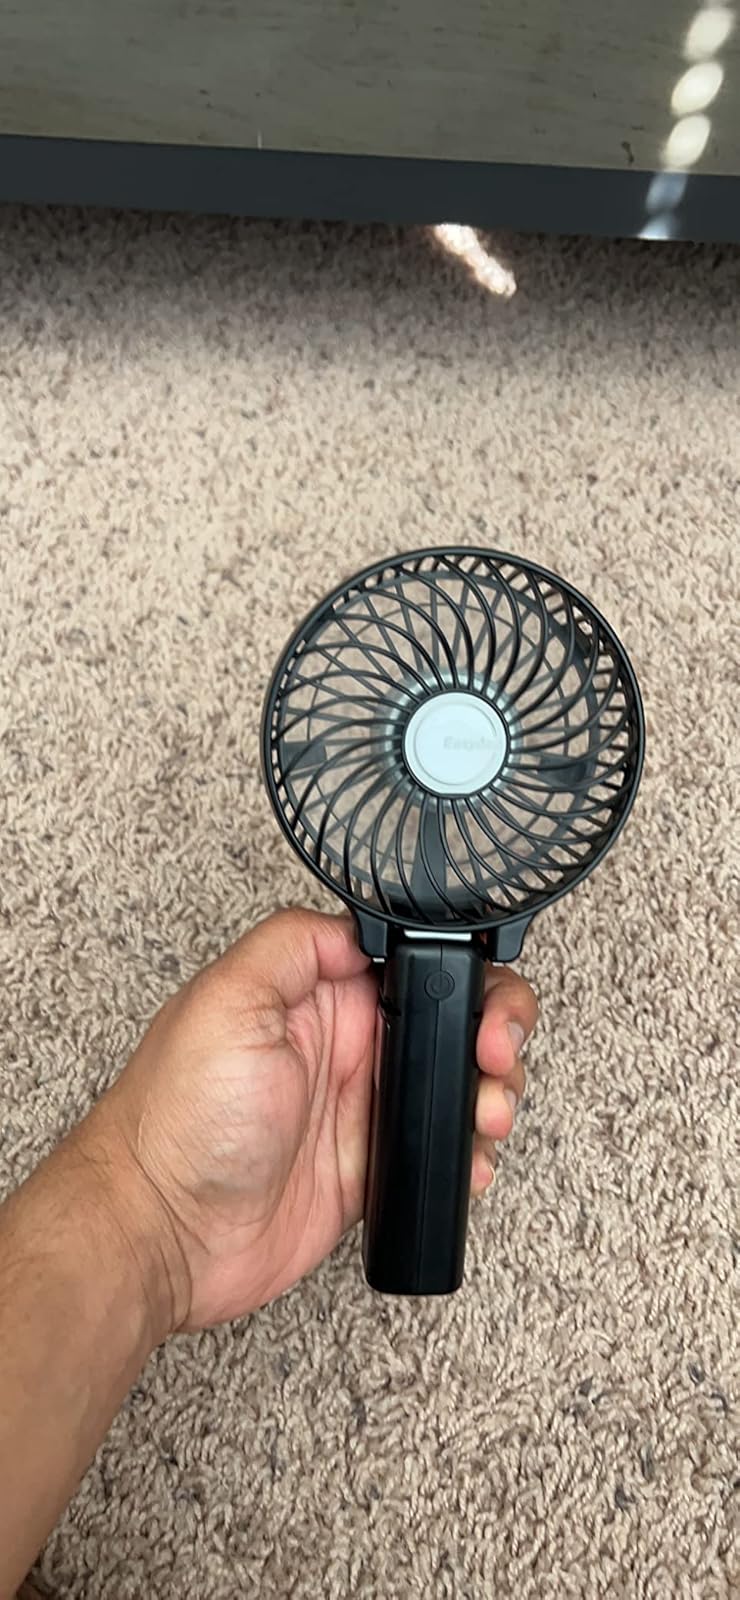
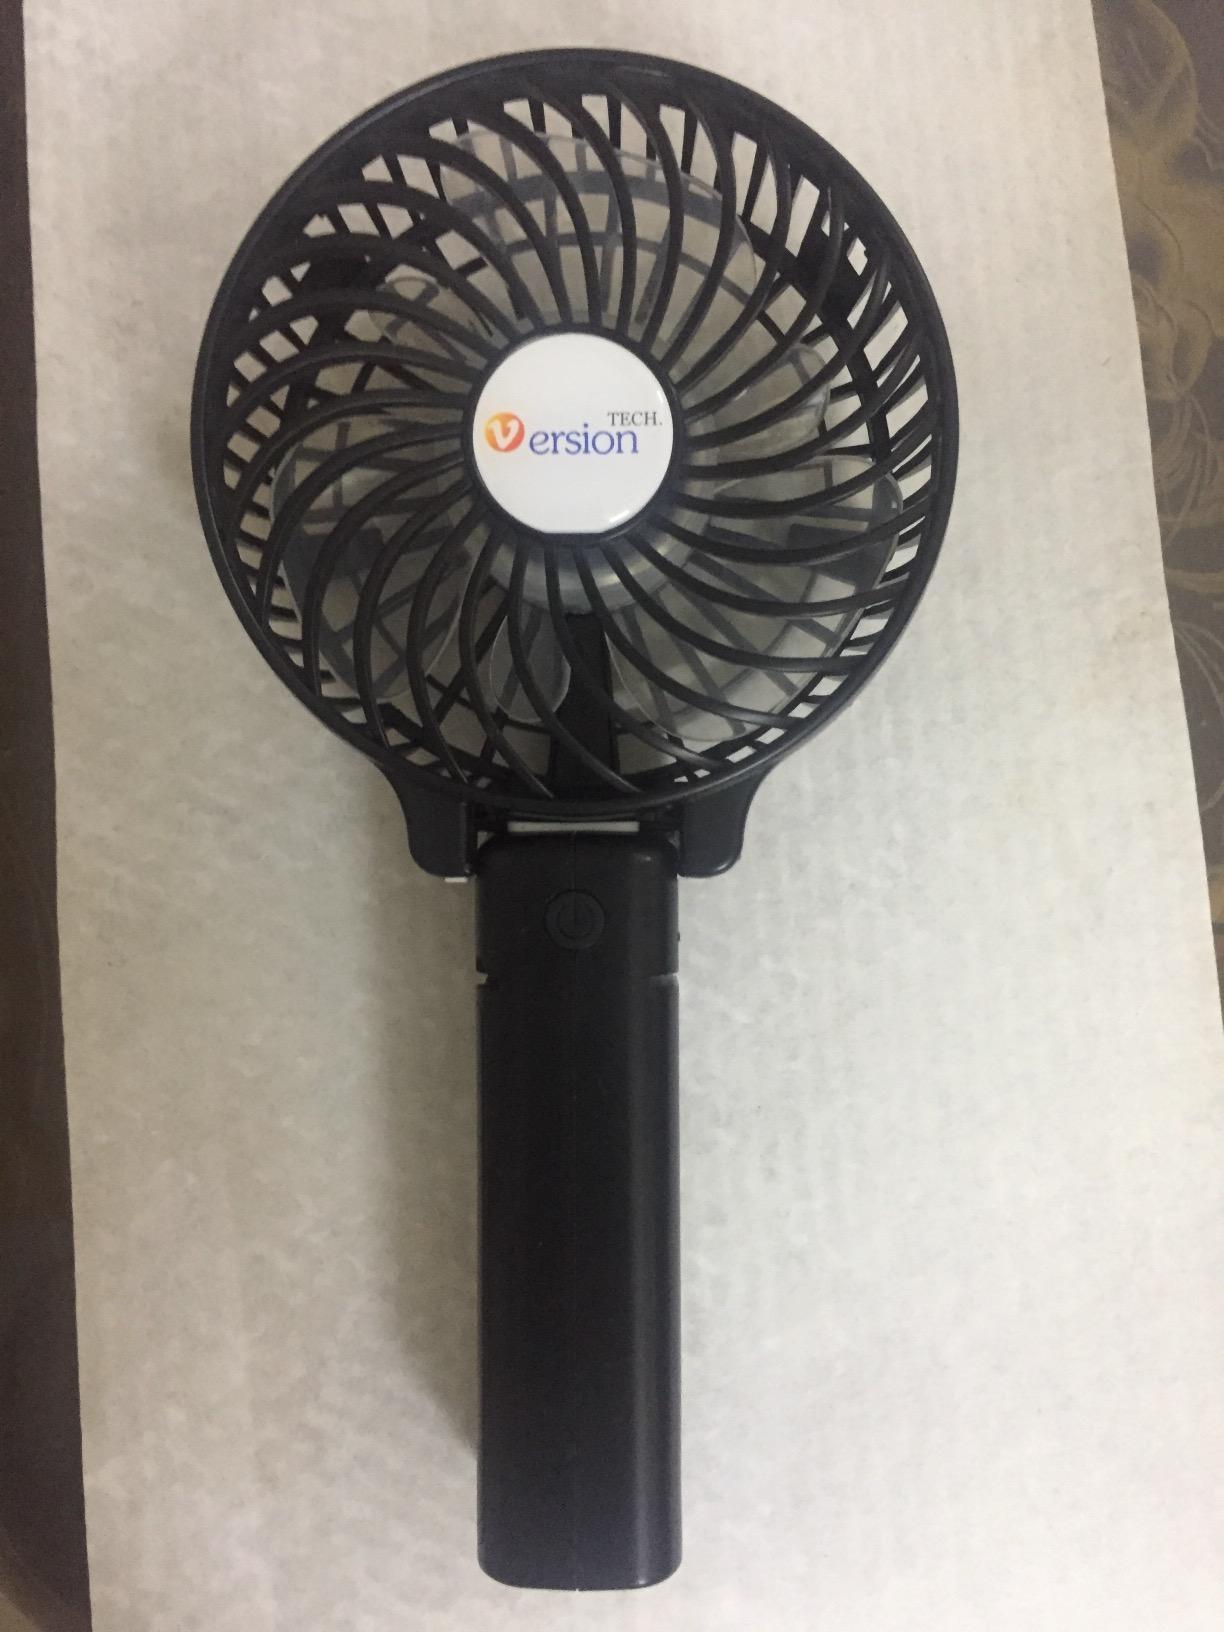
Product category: fan
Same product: no